Chapeltoun

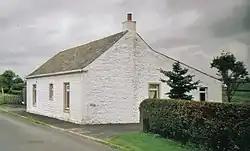
A view of Bloak Well, now called Salt Well in 2006.

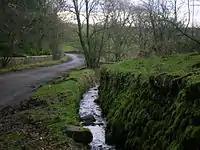
The Chapel Burn near its confluence with the Annick Water.

The plethora of religious names in this area – the Kirkmuirs, Kirkhill, Lady Moss, High Cross, Canaan and the Kilbrides, suggest that at some point in the distant past a pre-Christian and Christian site was located here. No documentary evidence appears to survive and the earliest record is for Kirkry in 1654, now Kilbride. Bride, Brigit or St. Brigid was originally a Celtic Goddess linked with the festival of Imbolc, the eve of the first of February. She was the goddess of spring and was associated with healing and sacred wells. The Carlin Stone at Commoncrags in Dunlop is associated with the 'old winter hag', the antithesis of the goddess Bride. The name Canaan at Kirkmuir was in use as early as 1779. In 1922 James Martin and Mary Gilmour purchased Gillmill and Canaan from the Cunninghames of Lainshaw.